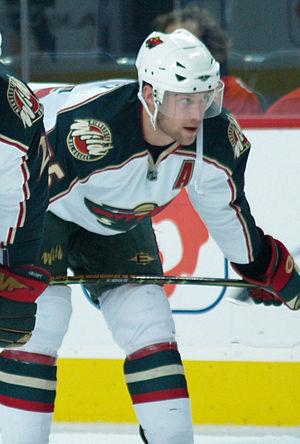
Nick Schultz est un joueur professionnel canadien de hockey sur glace. Il évolue au poste de défenseur.